1948 All-Ireland Senior Football Championship final

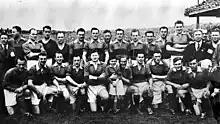
Mayo team, runners-up

6 John Joe O'Reilly (c)